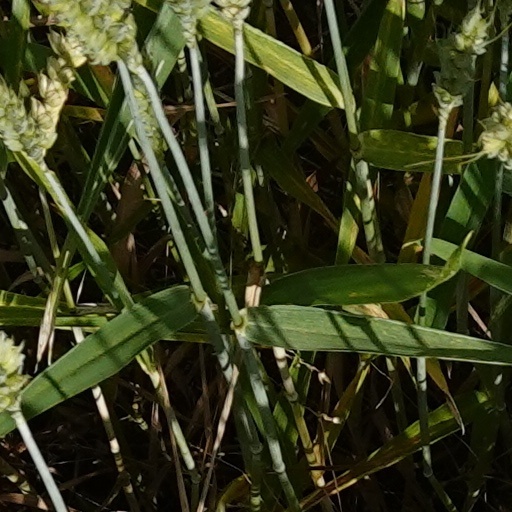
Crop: wheat